Melania Gabbiadini

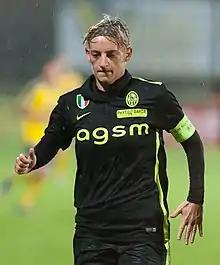
Gabbiadini with AGSM Verona in 2015

Melania Gabbiadini (born 28 August 1983) is an Italian former football forward. After beginning her career with Bergamo in 2000, she later joined AGSM Verona in 2004 and went on to captain the team, until her retirement in 2017. She won five "Scudetti" with the club.